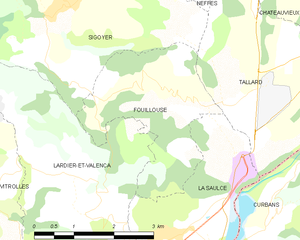
Carte des communes françaises: Fouillouse
Fouillouse est une commune française située dans le département des Hautes-Alpes en région Provence-Alpes-Côte d'Azur.